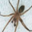
Label: spider